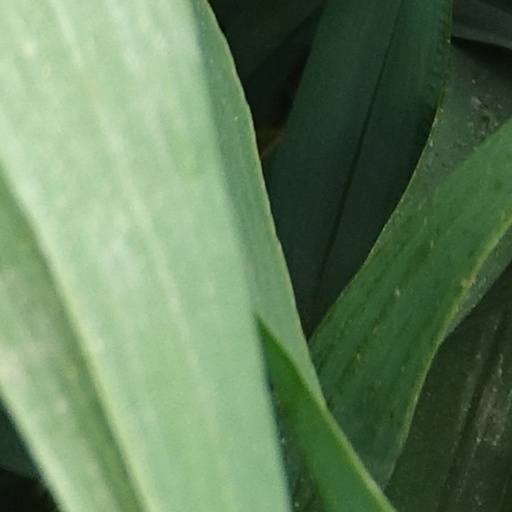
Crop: wheat